Deodat del Monte

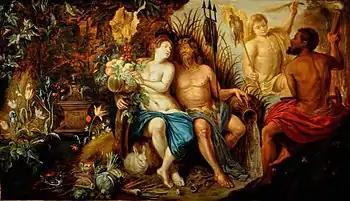
The four elements

An "Adoration of the Magi" (Royal Museum of Fine Arts Antwerp) has been attributed to del Monte. This work is of much higher quality than the signed works of del Monte. It possibly helps explain why he was so highly regarded in his time and why the early artist biographer Cornelis de Bie dedicated more space to del Monte than to Jacob Jordaens and Anthony van Dyck.